Sky position (RA, Dec in degrees): 186.065, 20.29
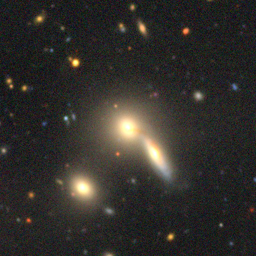
Galaxy morphology: Merging Galaxies